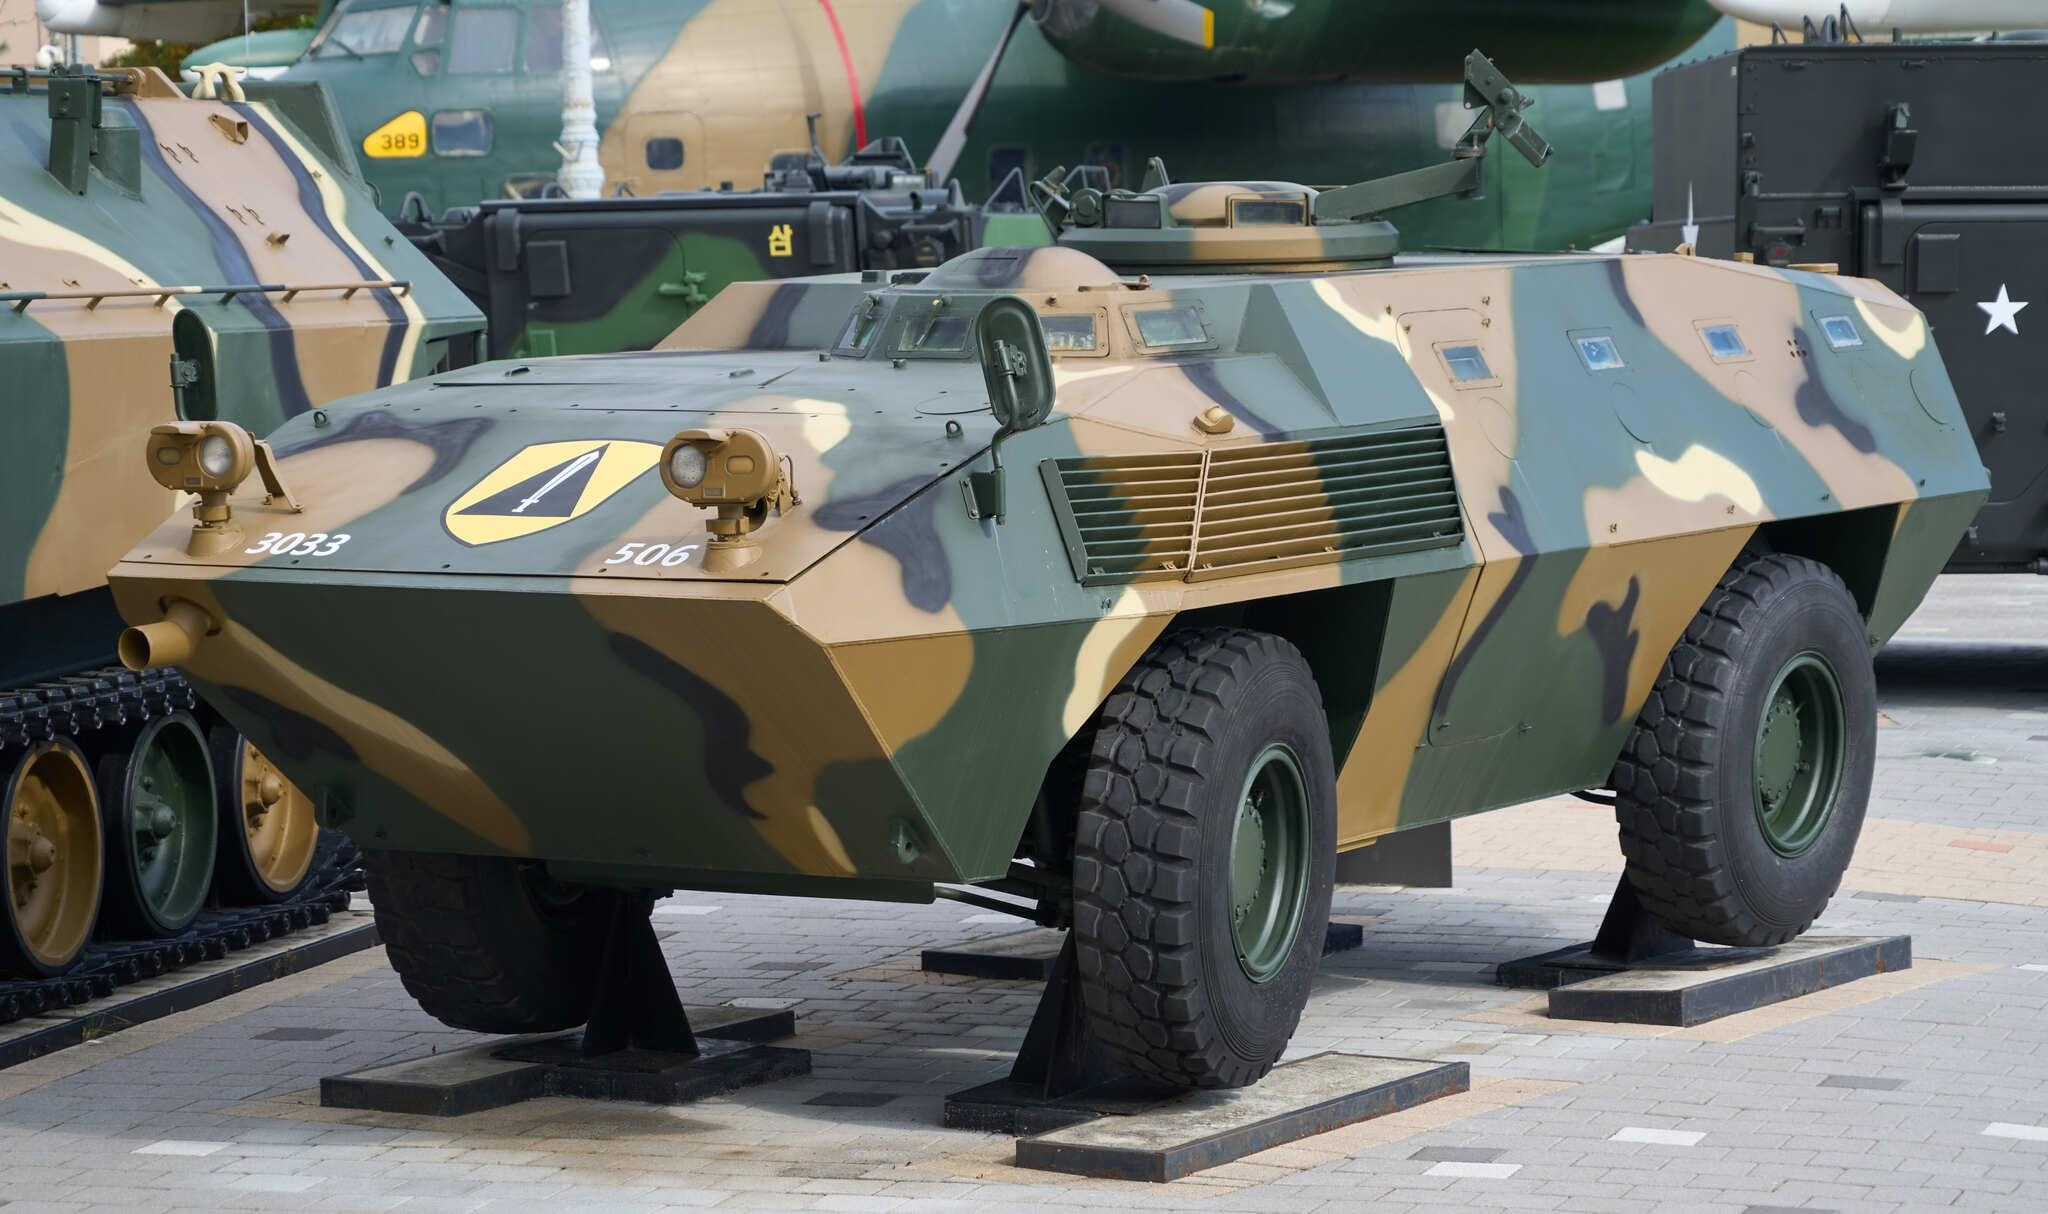
KM900 Korean APC
KM900 is a wheeled armored vehicle licensed in Korea. It was produced by Asia Motors in Korea (now Kia Motors), based on the CM6614 light armored vehicle developed by Fiat, Italy. It's maximum speed is 100km/h on the paved road. In the mid-1970s, the ROK Army introduced KM900 to defend the metropolitan area and base of the ROKAF. Because the newly developed Korean wheeled armored vehicles have gone into production since 2016, KM900 is gradually being withdrawn from service.
Brand: AntFot
Category: Vehicles & Parts > Vehicles > Motor Vehicles > Service & Utility Vehicles > Military Vehicles